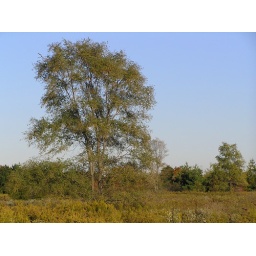
tree in the field